The Laramie Project

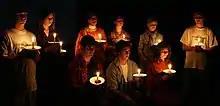
Scene from a 2008 performance depicting the candlelight vigils held for Matthew Shepard

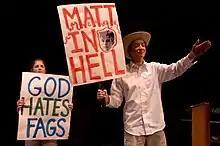
Scene from 2005 performance depicting Westboro Baptist Church protesters

The Laramie Project is a 2000 American play by Moisés Kaufman and members of the Tectonic Theater Project (specifically, Leigh Fondakowski, writer-director; Stephen Belber, Greg Pierotti, Barbara Pitts, Stephen Wangh, Amanda Gronich, Sara Lambert, John McAdams, Maude Mitchell, Andy Paris, and Kelli Simpkins) about the reaction to the 1998 murder of gay University of Wyoming student Matthew Shepard in Laramie, Wyoming. The murder was denounced as a hate crime and brought attention to the lack of hate crime laws in various states, including Wyoming.